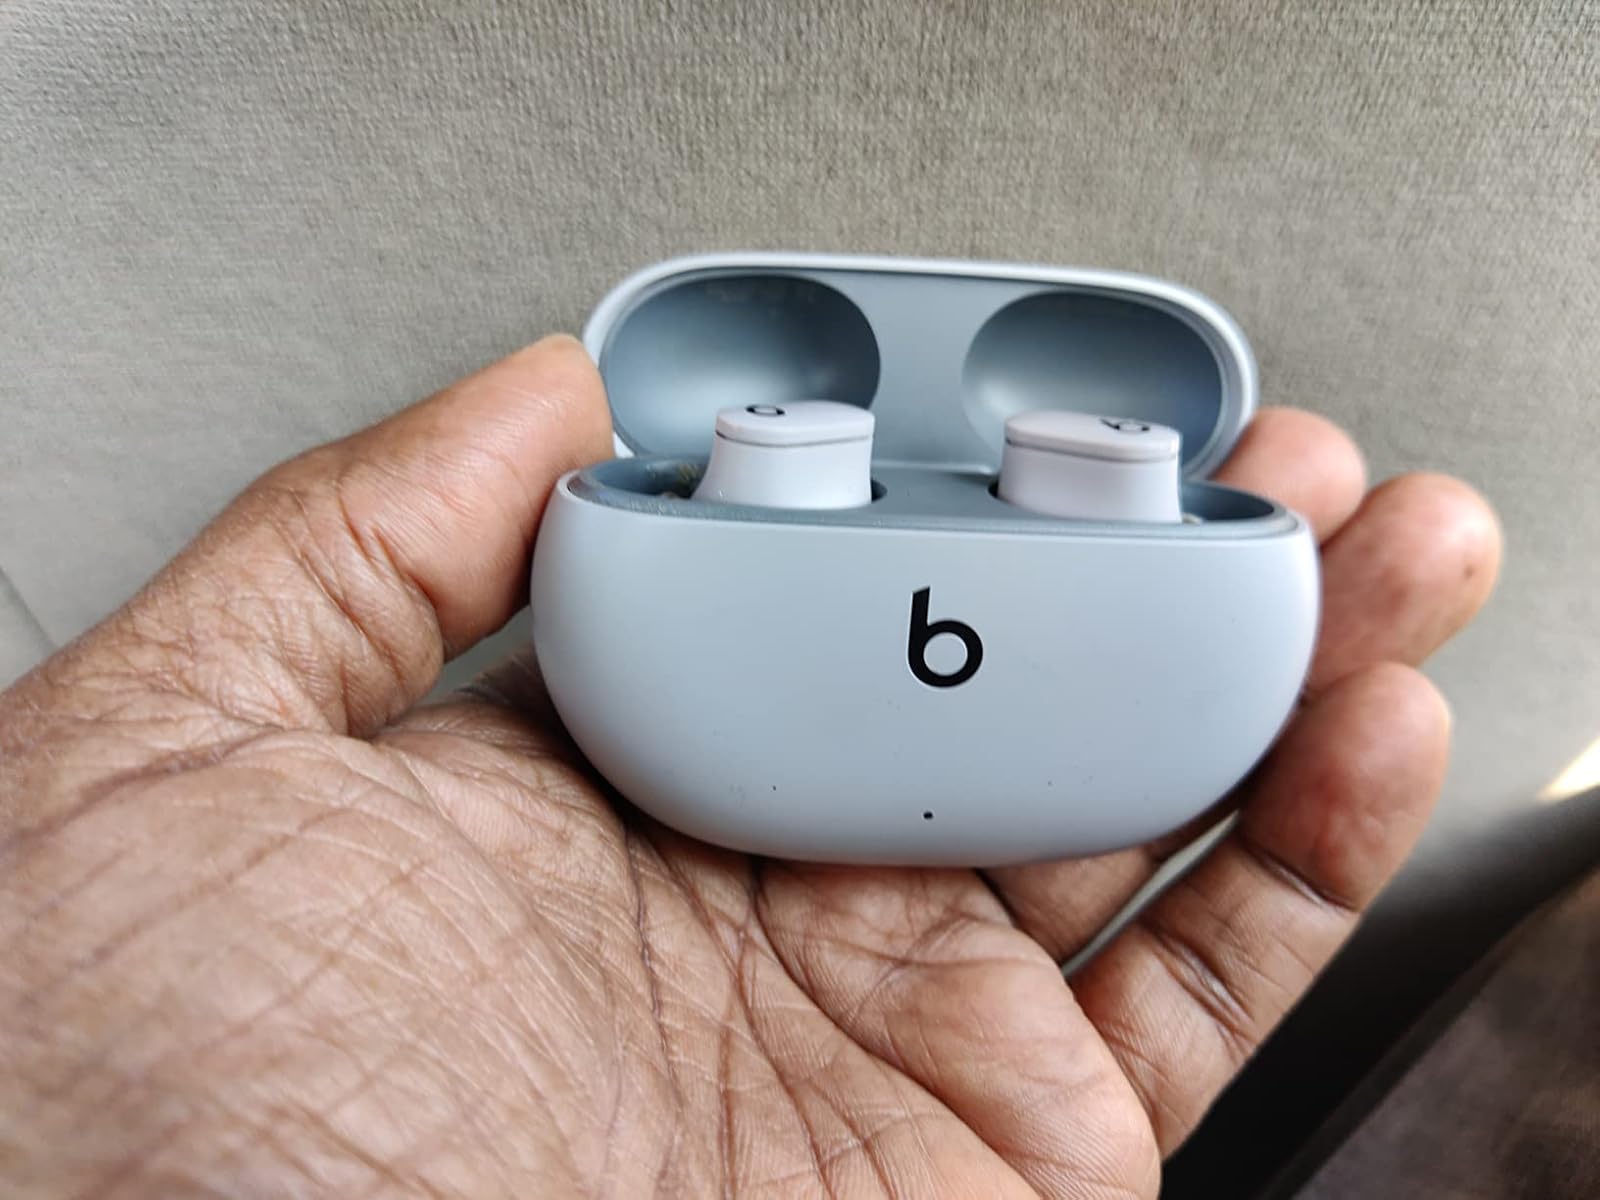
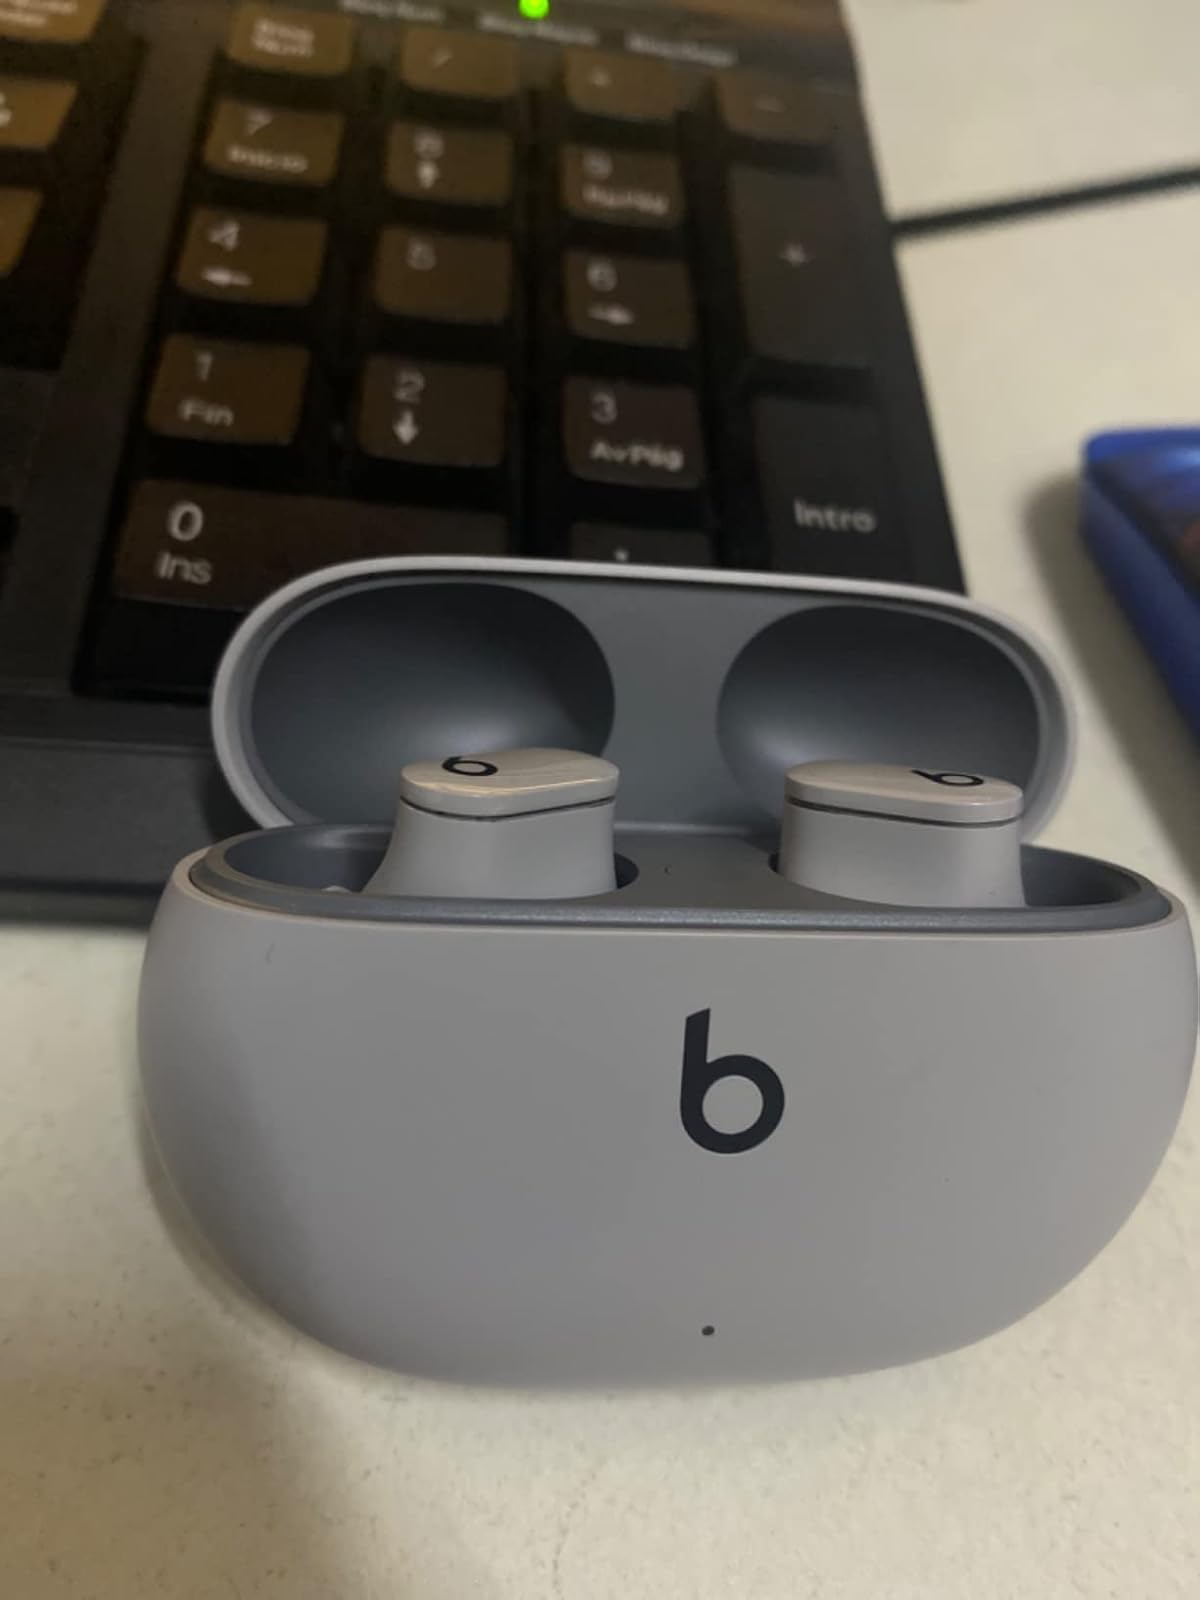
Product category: earbuds
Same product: yes